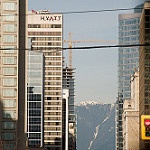
Label: buildings